Emma Chambers

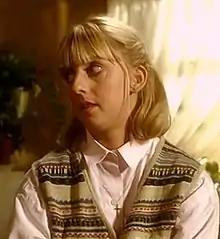
Chambers as Alice Tinker in "The Vicar of Dibley"

Emma Gwynedd Mary Chambers (11 March 1964 – 21 February 2018) was an English actress. She played Alice Tinker in the BBC comedy "The Vicar of Dibley" and Honey Thacker in the film "Notting Hill" (1999).